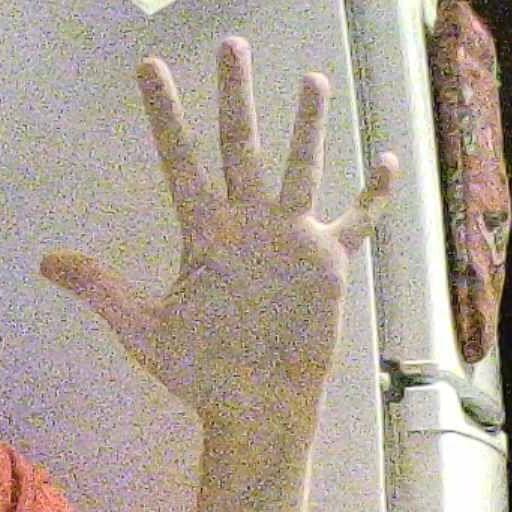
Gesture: palm